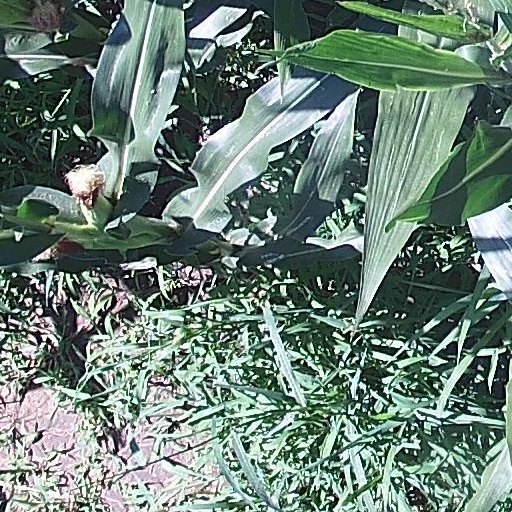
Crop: maize; corn